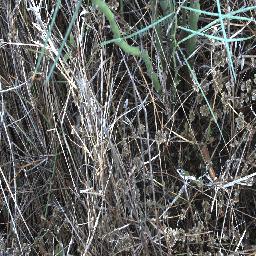
Label: parkinsonia